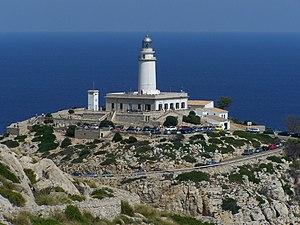
Le cap de Formentor est le cap à l’extrémité nord-est de Majorque.